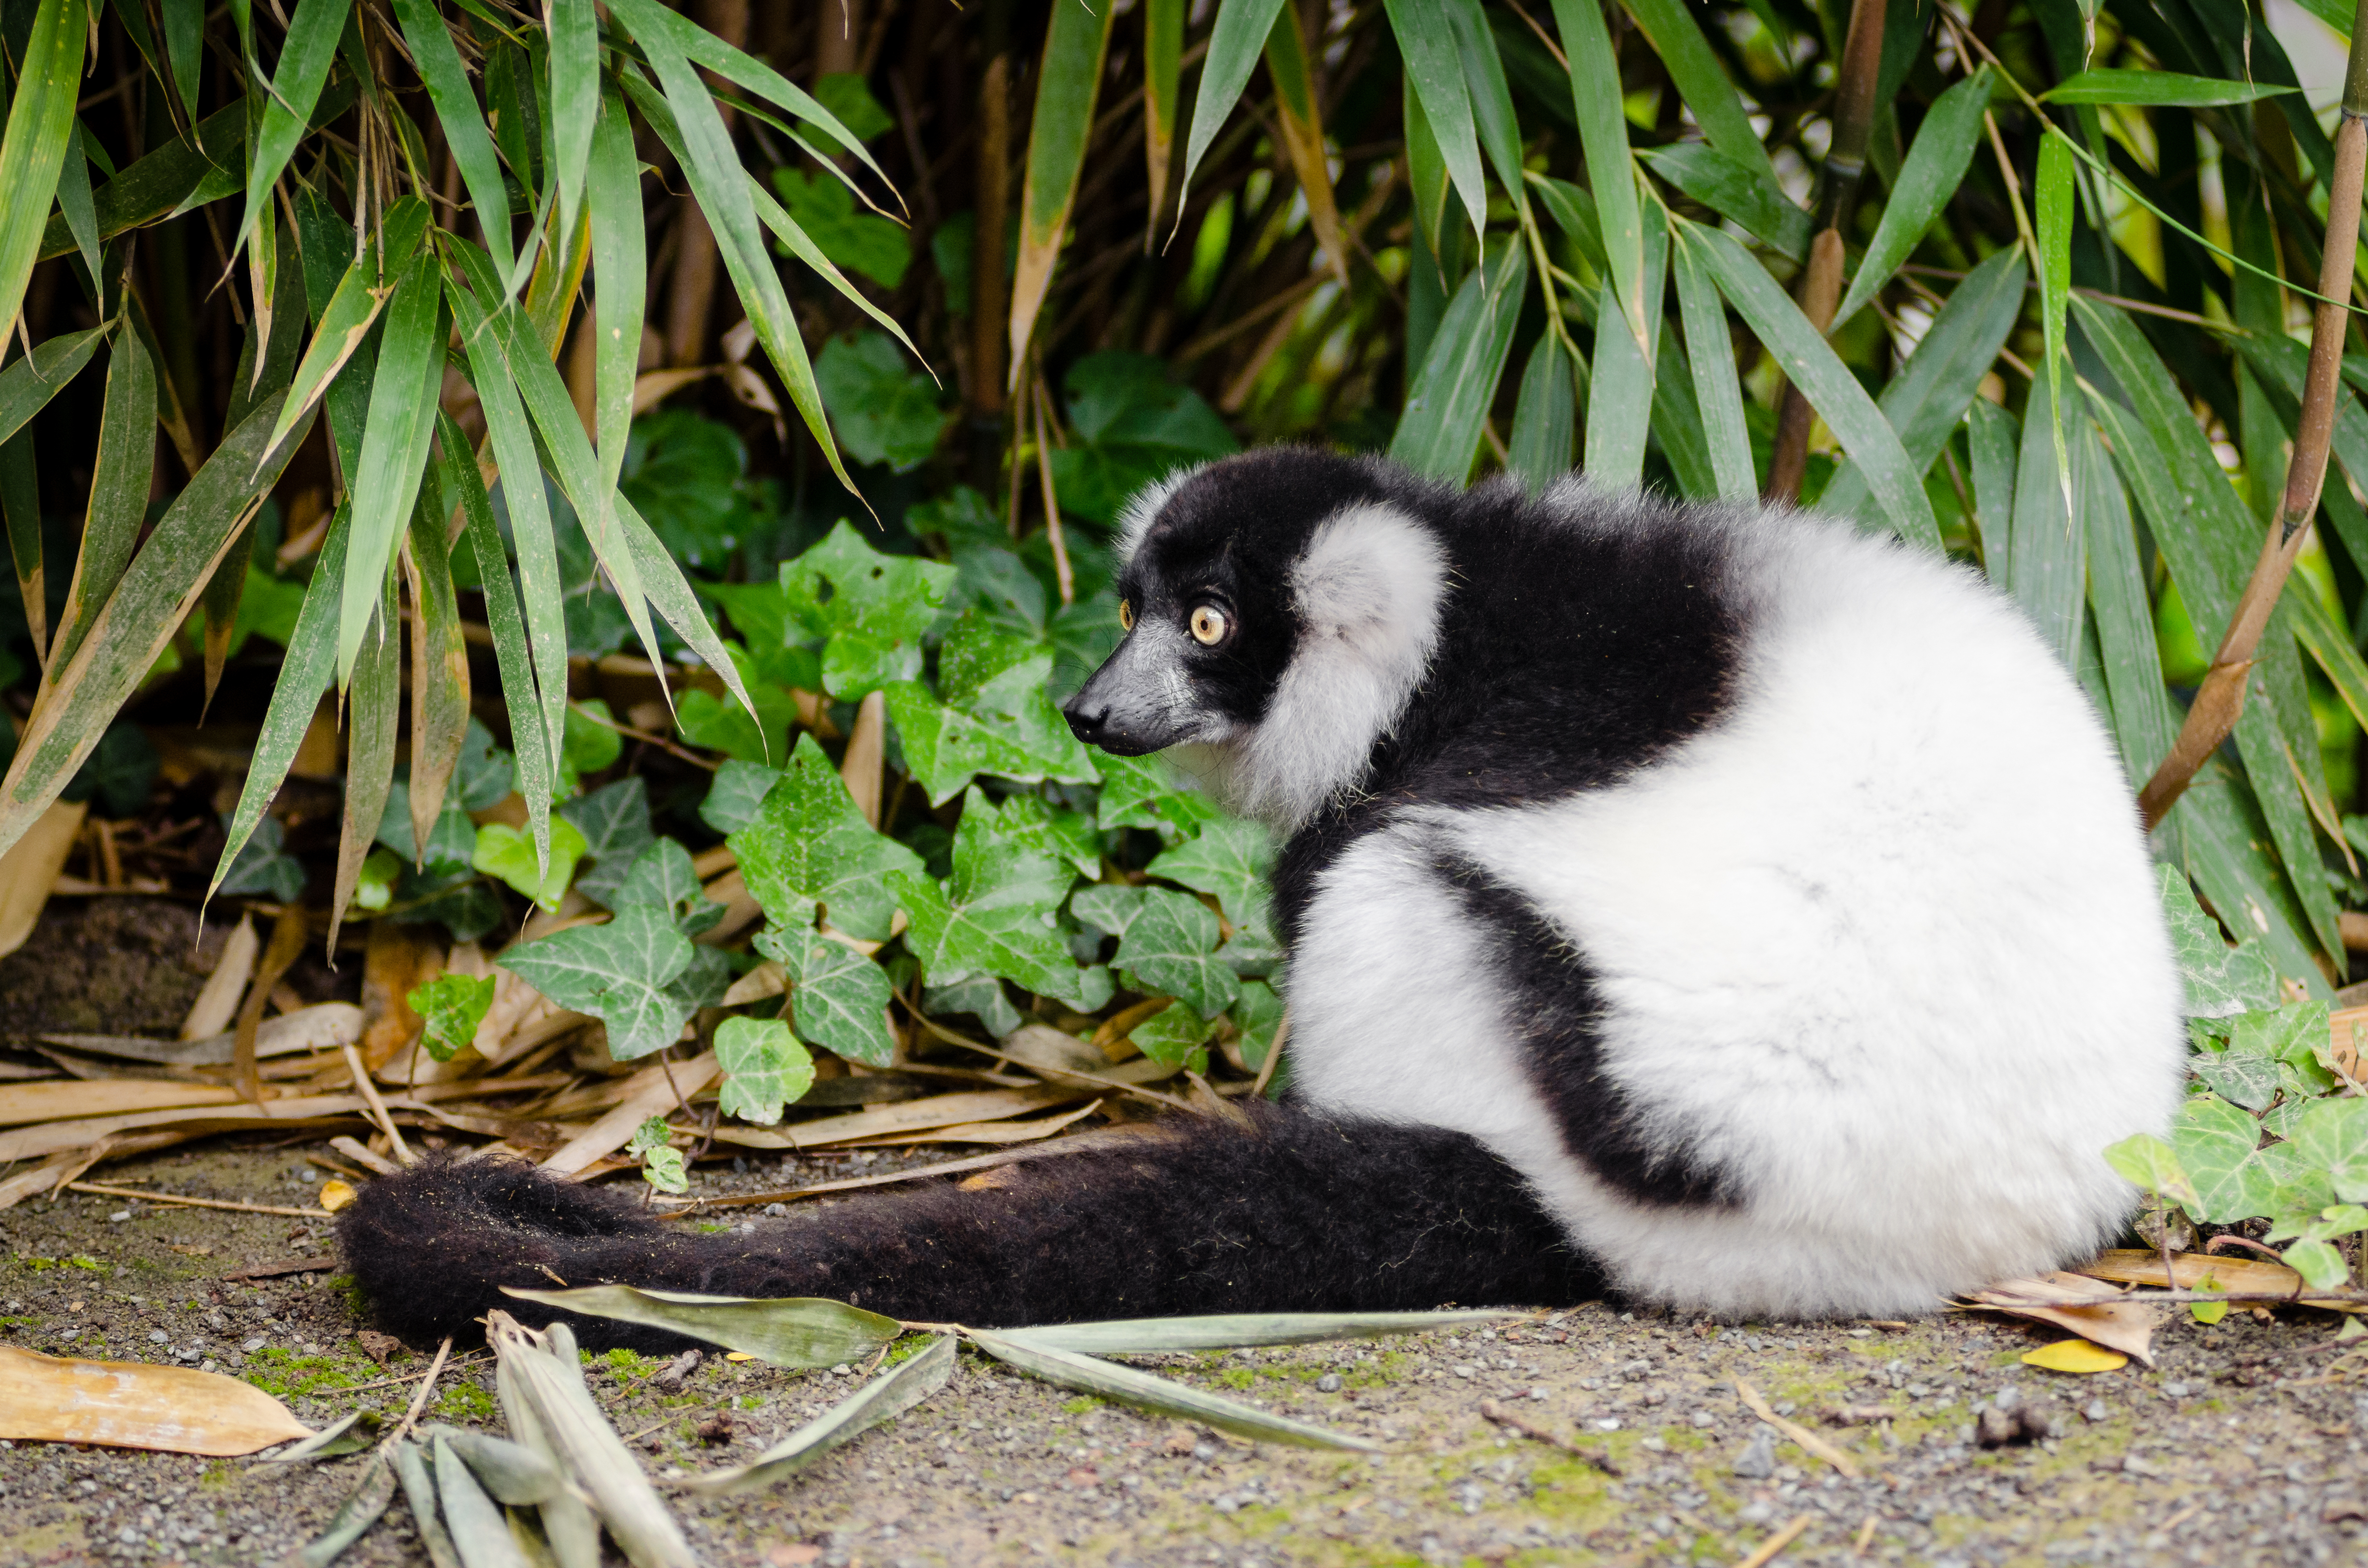
nature, animal, wildlife, zoo, mammal, fauna, primate, madagascar, vertebrate, lemur